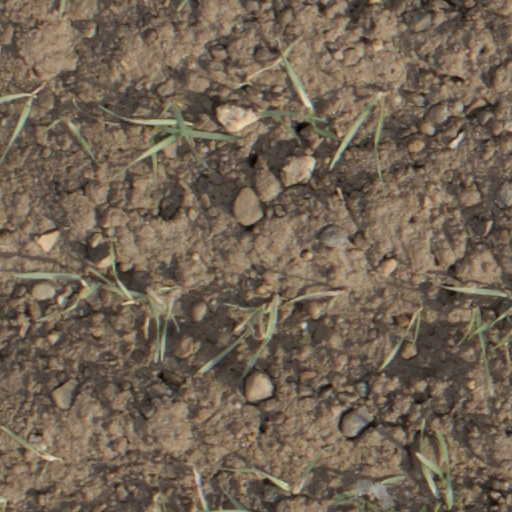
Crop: wheat